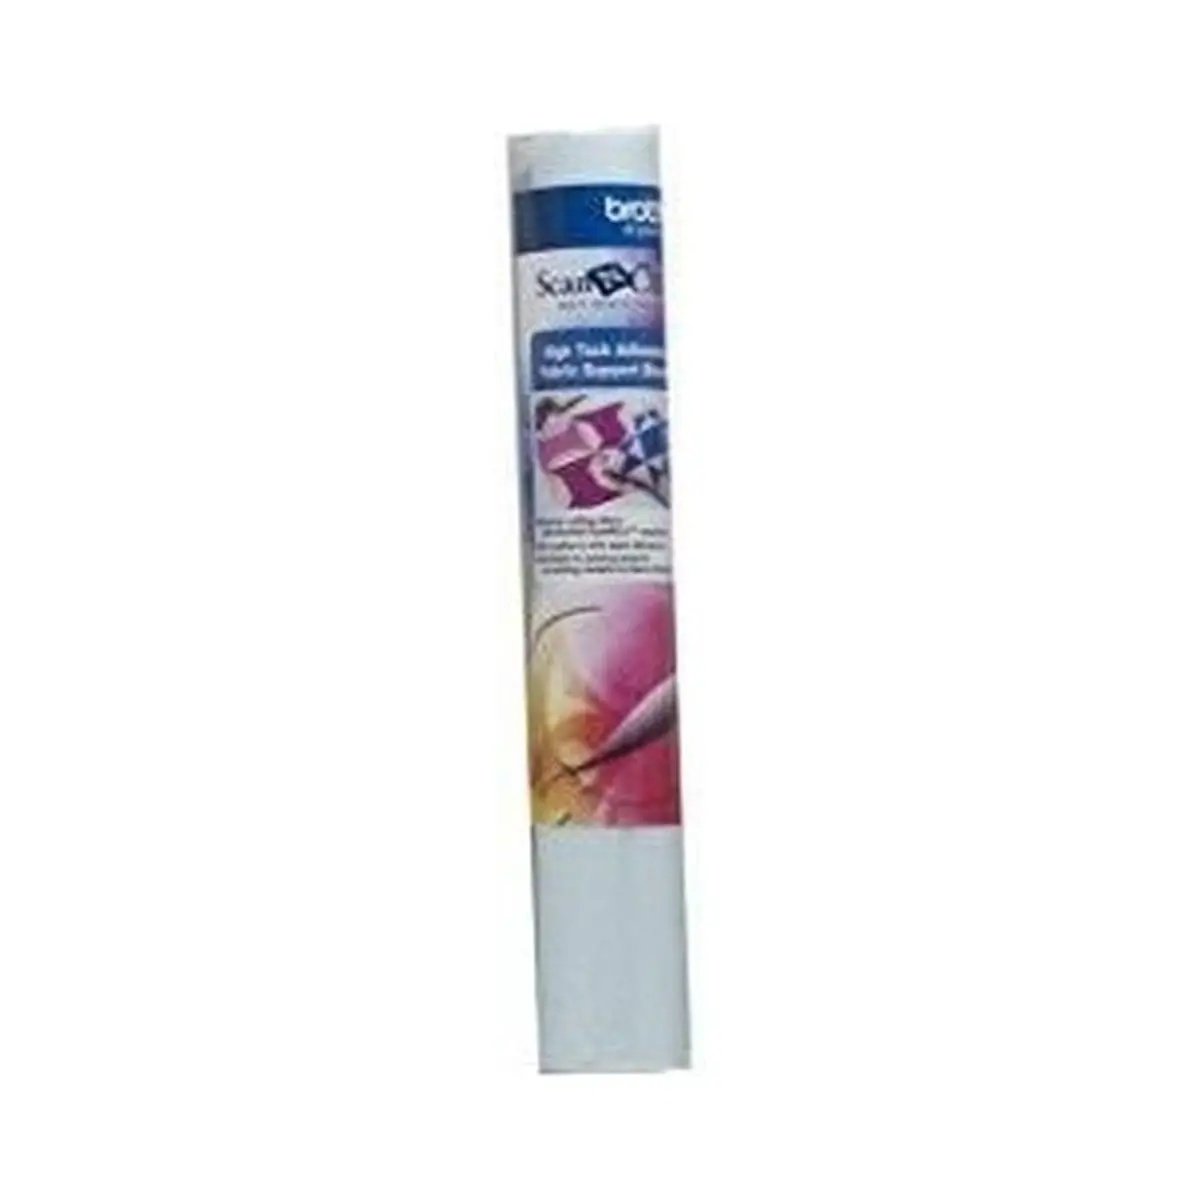
Scan'N'Cut Contact Sheet 12"x12" High Tack Adhesive for Fabric, Brother
Designed for multiple uses (depending on fabric type). Use with Standard Mat for cutting (not included). For cutting patterns without seam allowance use Iron-On Fabric Applique Contact Sheet (not included). Apply sheet with adhesive area on the mat. F
Brand: Brother
Category: Arts & Entertainment > Hobbies & Creative Arts > Arts & Crafts > Art & Crafting Tool Accessories > Spinning Wheel Accessories > Tension Knobs